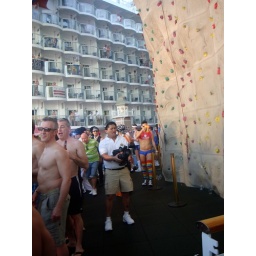
He was recording two boys in silver speedos...but they were NOT cute